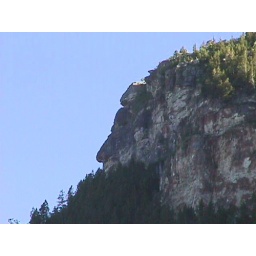
face in the rocks along Teton Pass road, Lewis and Clark National Forest, Montana